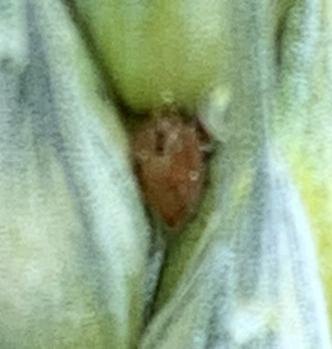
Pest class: english_grain_aphid